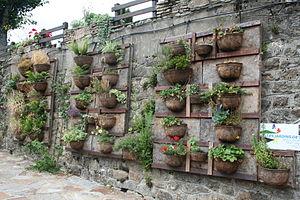
Fraisse-sur-Agout (Hérault) - jardin vertical.